Brüggen, Germany

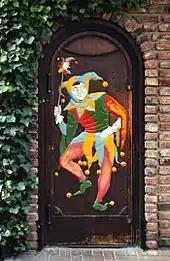
A jester on the entrance door of the "Kaschemme", a pub-café in Brüggen's old town

Climate in this area has mild differences between highs and lows, and there is adequate rainfall year-round. The Köppen Climate Classification subtype for this climate is "" (Marine West Coast Climate/Oceanic climate).